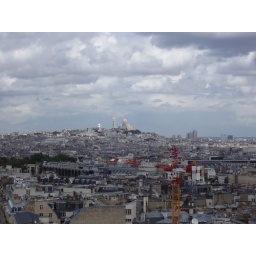
Sacre Coeur stands atop the distant hill in the Monmatre district, home of the bohemian revolution at the turn of the 20th century.